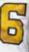
Number: 6